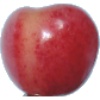
Label: Cherry Rainier 1